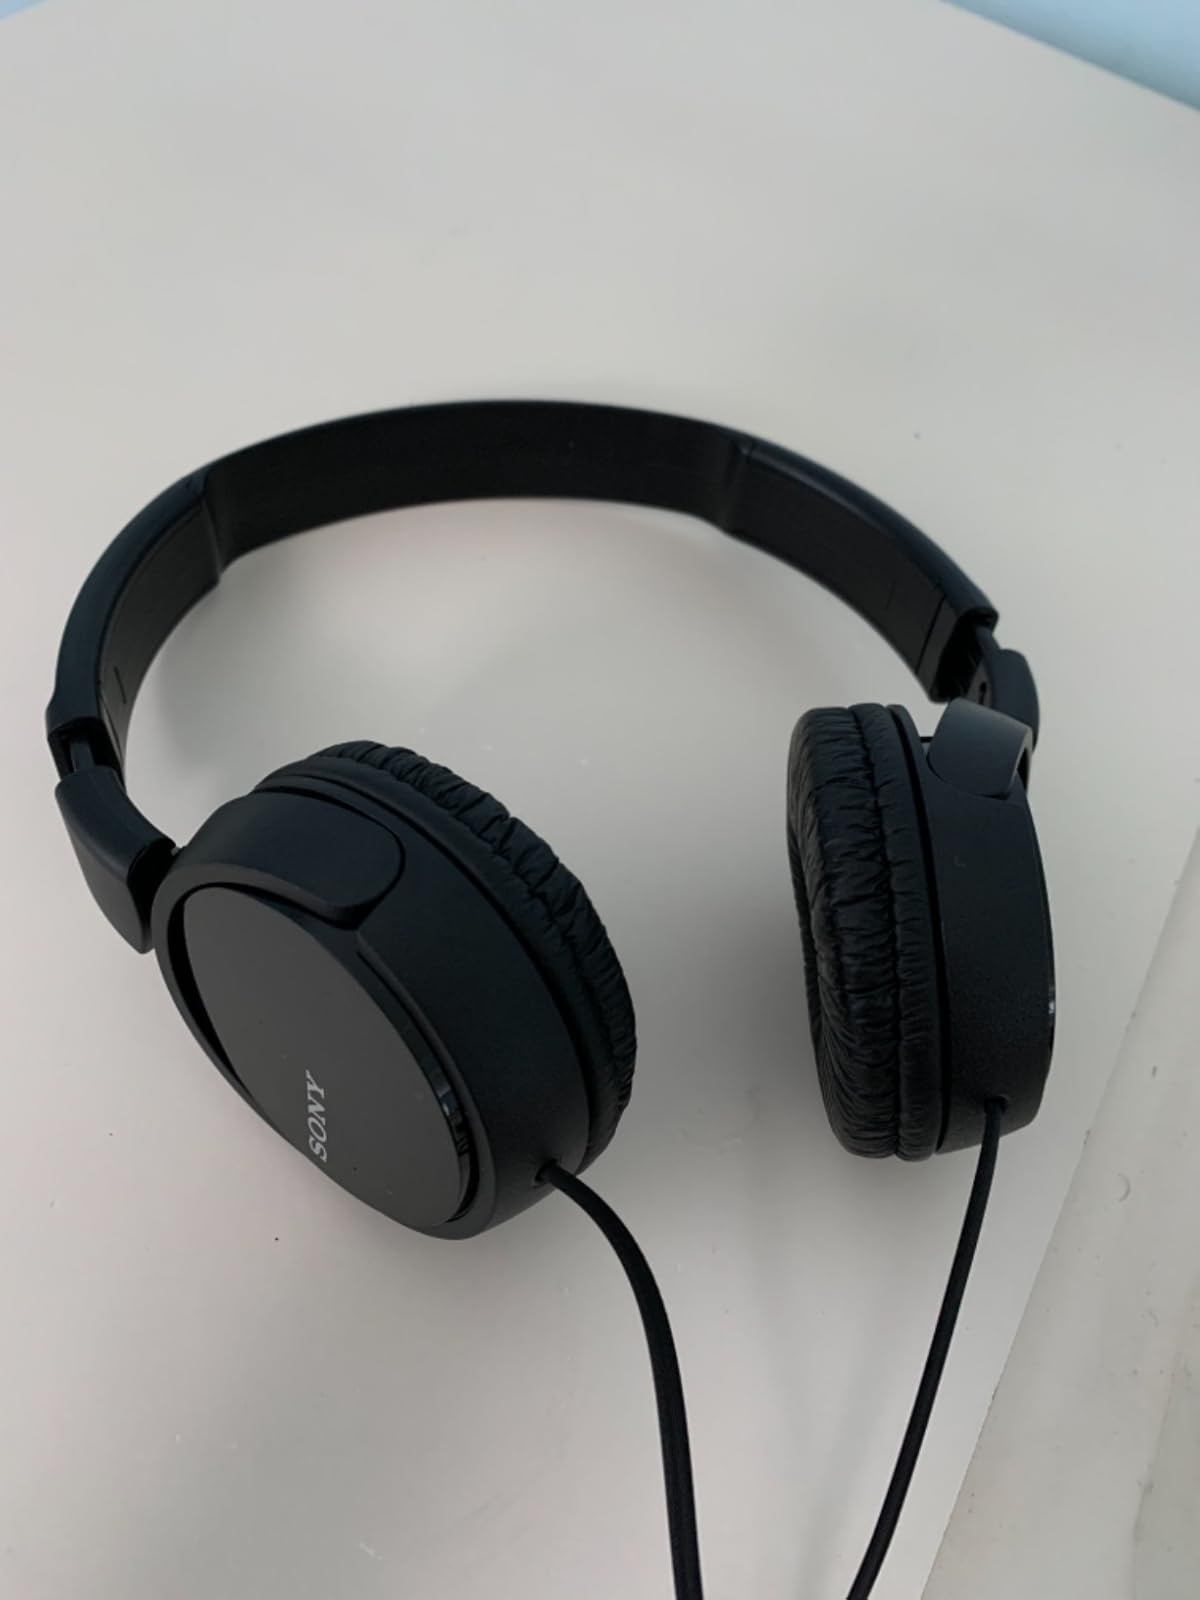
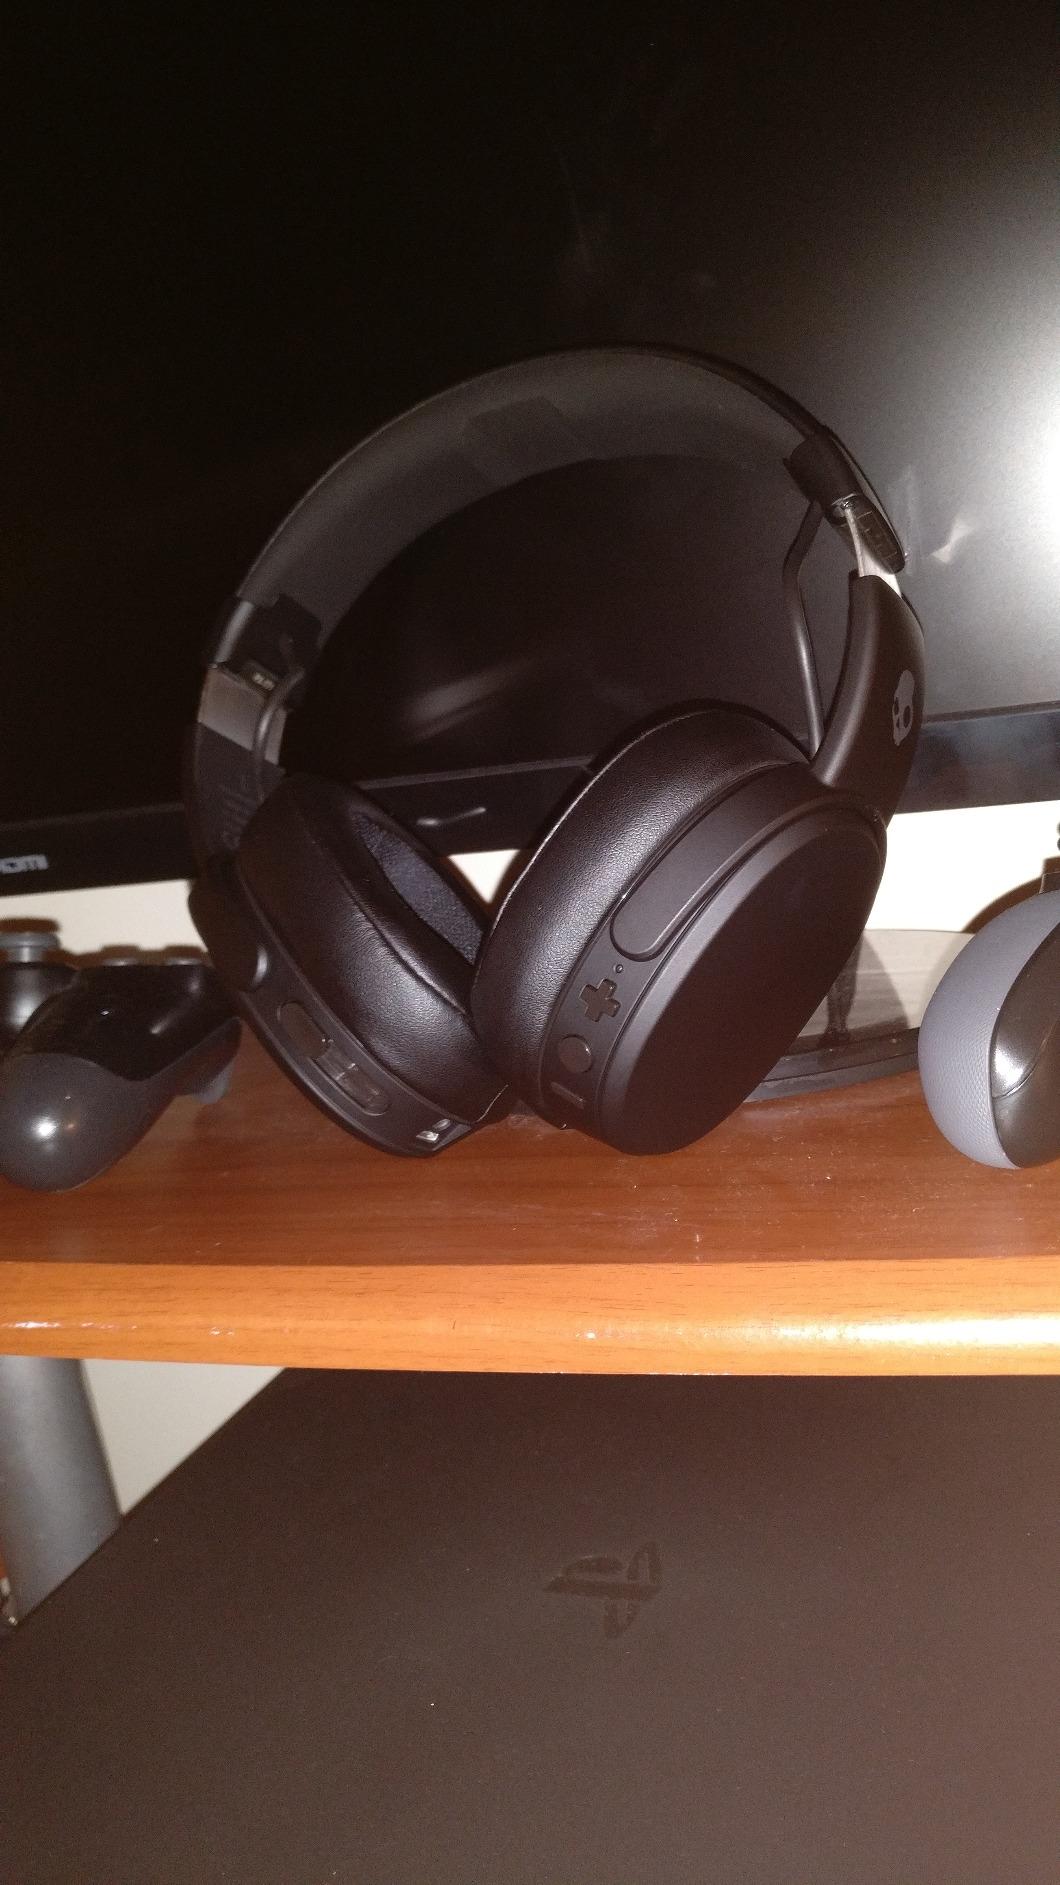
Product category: headphones
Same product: no